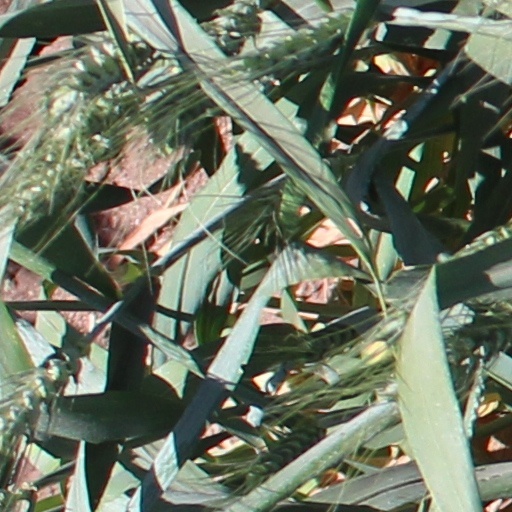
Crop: wheat